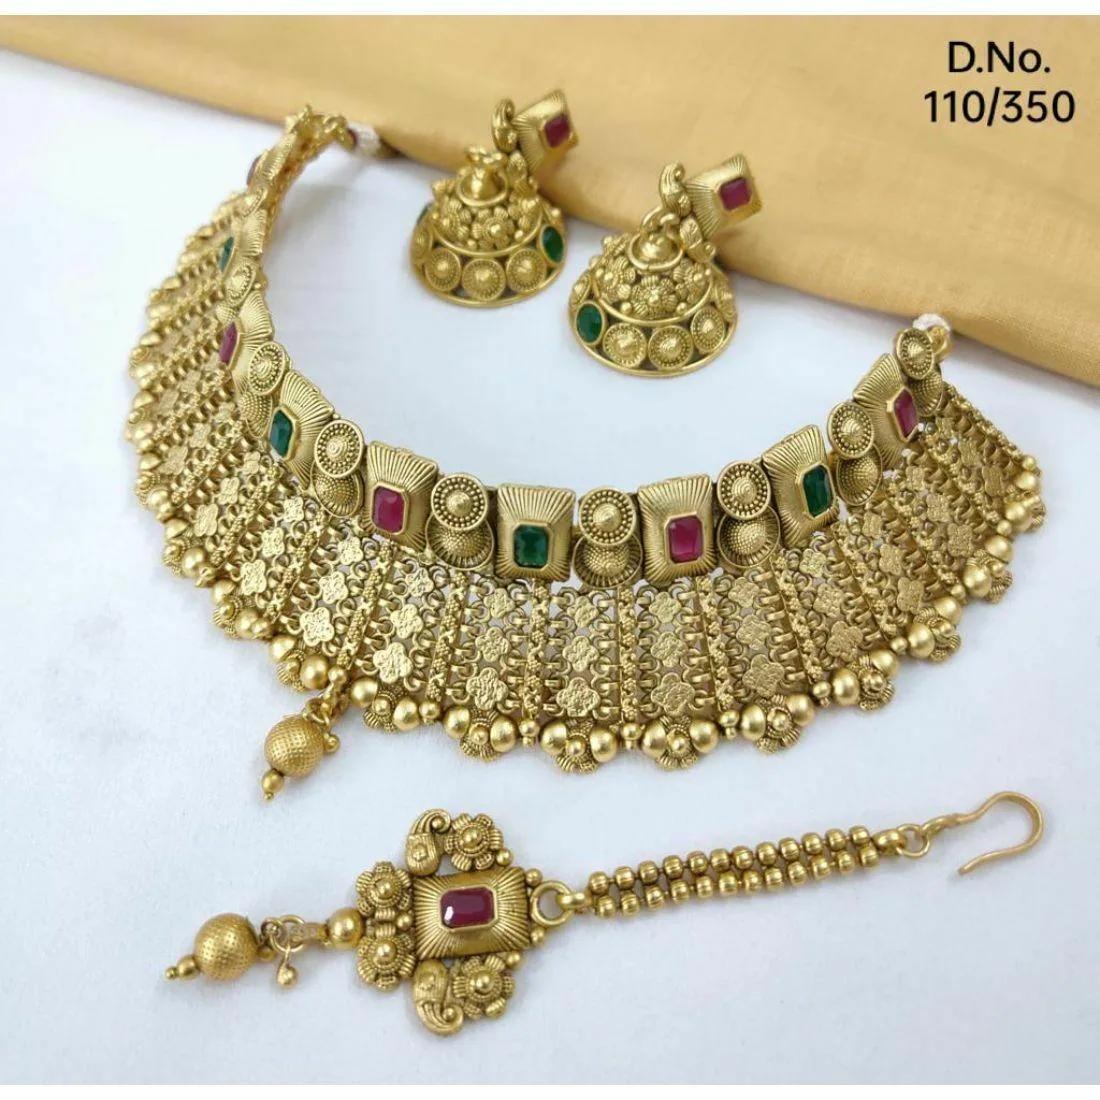
MAMTA ART JEWELLERY Trending Chokar Set
Type: Necklaces
Brand: MAMTA ART JEWELLERY
Price: Rs. 1290
Mamta Art Jewellery designs and manufactures all ranges of elegant jewellery as per customer demands.We are in to this from last 20 years with dedicated product quality and customer satisfactions is our main moto.we exlusively make designs for weddings and other functions